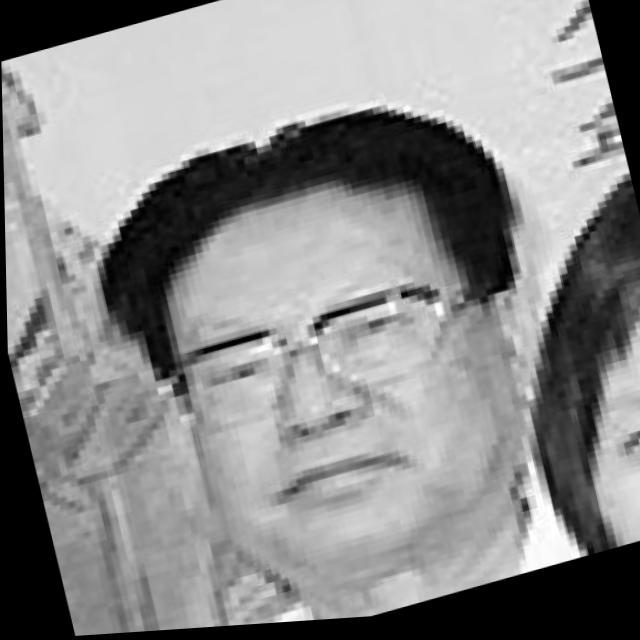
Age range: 45-64